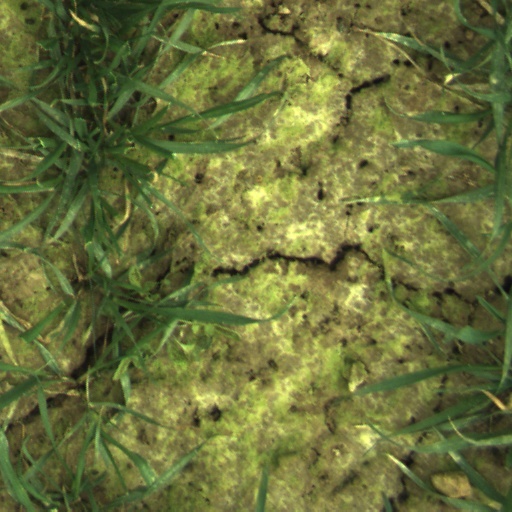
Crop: wheat